October 2014 lunar eclipse

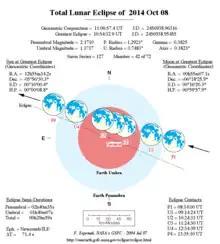
NASA chart of the eclipse

The eclipse was completely visible over northeast Asia, eastern Australia, the Pacific Ocean, and western North America, seen rising over Asia and much of Australia and setting over North and South America.